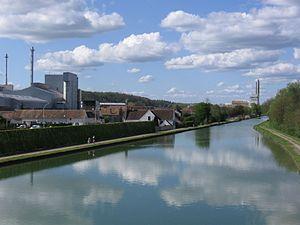
Le site industriel de Bagneaux-sur-Loing et le canal du Loing (Seine-et-Marne, région Île-de-France)
Bagneaux-sur-Loing est une commune française située dans le département de Seine-et-Marne, en région Île-de-France.